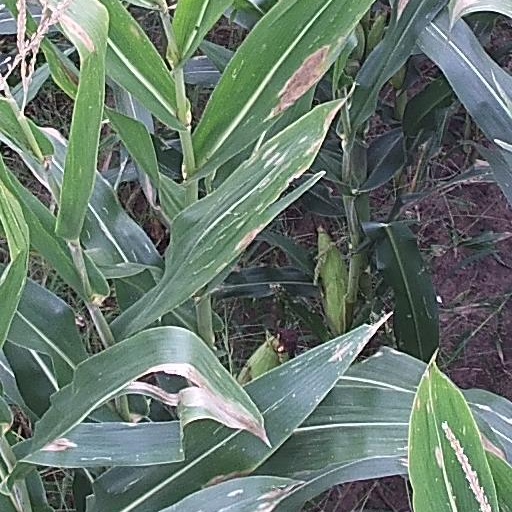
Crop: maize; corn